Answer in natural language. Consider the 3D positions of the objects in the scene and not just the 2D positions in the image. Is the centerpoint of  black modern high-back chair (highlighted by a red box) at a higher height than wooden dining table (highlighted by a blue box)? Choose between the following options: no or yes
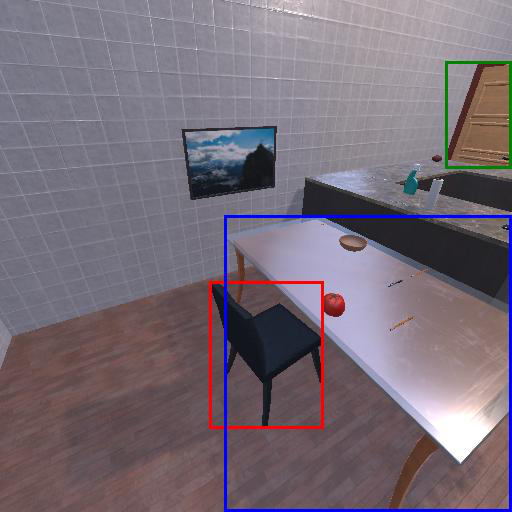
<answer>yes</answer>